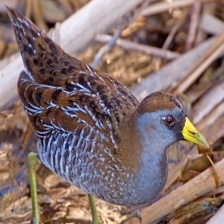
Species: SORA
Scientific name: PORZANA CAROLINA
ImageNet parent category: european_gallinule